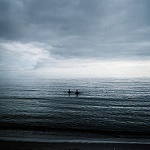
Label: sea